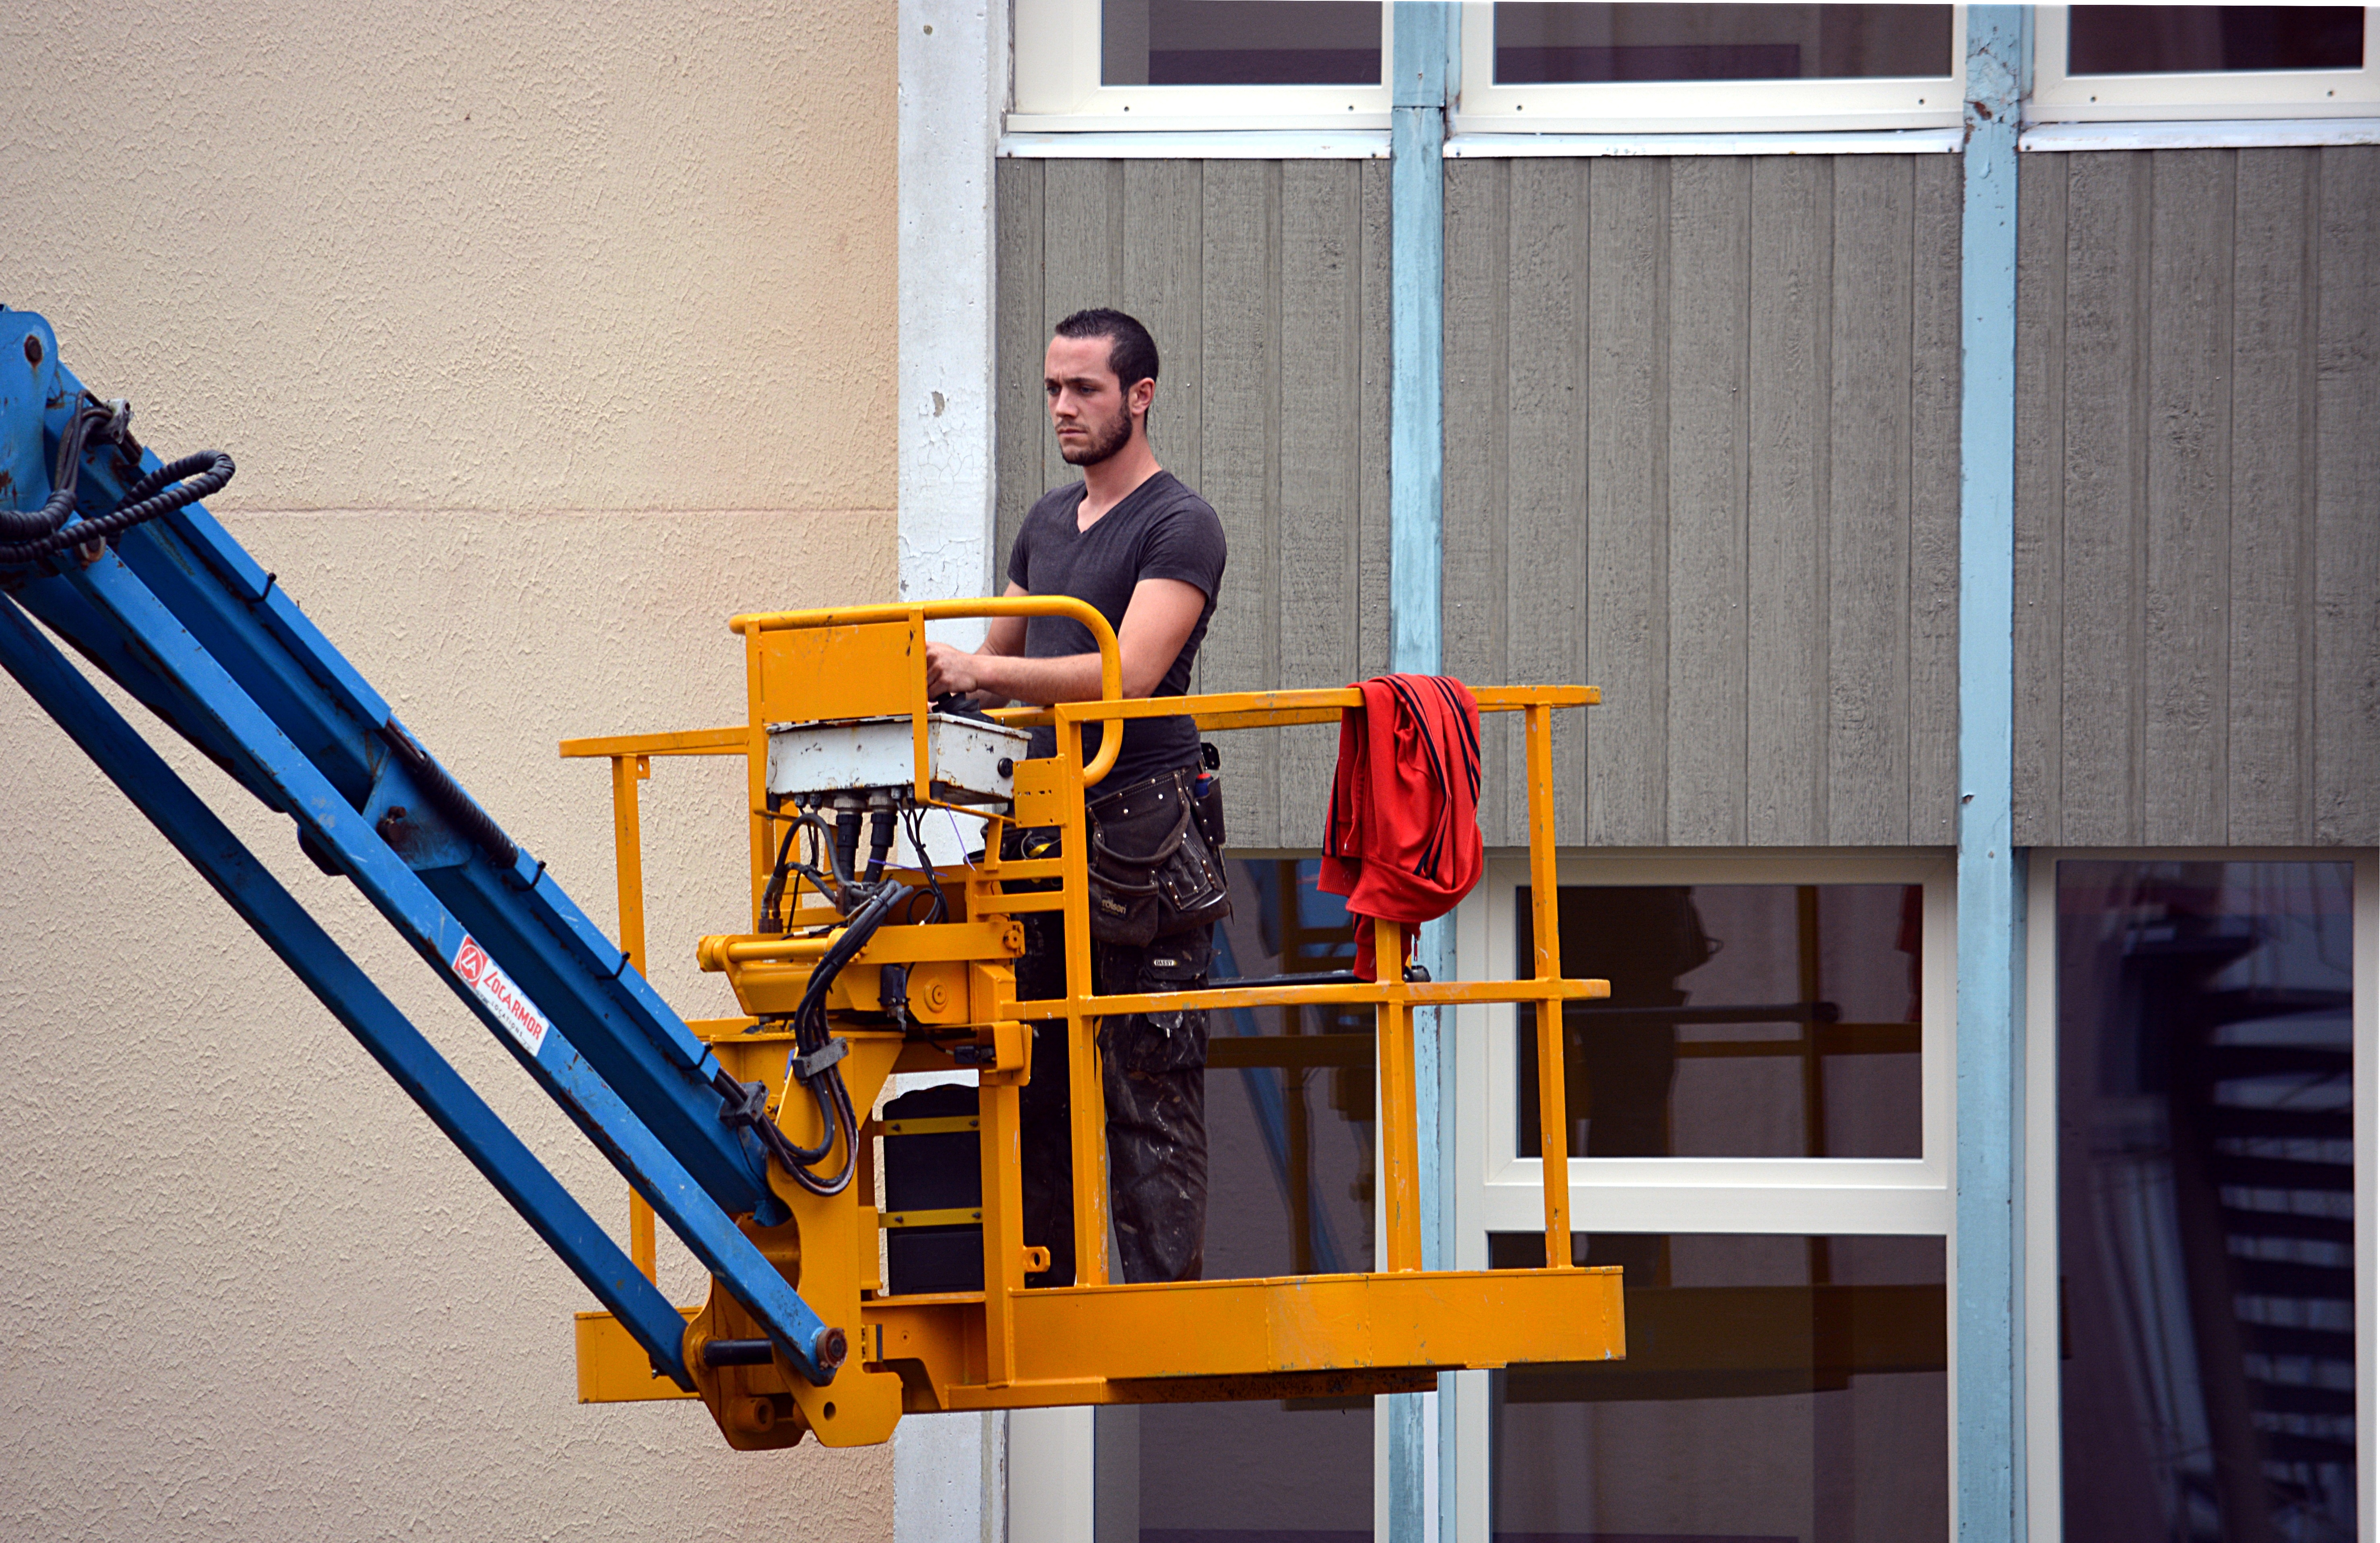
work, man, window, glass, city, urban, wall, facade, furniture, ladder, worker, character, nacelle, house facade